Himmelberger and Harrison Building

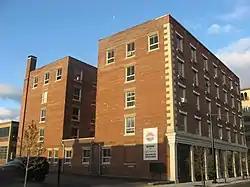
Himmelberger and Harrison Building, April 2013

Himmelberger and Harrison Building, also known as the Liberty National Life Building and H & H Building, is a historic commercial building located at Cape Girardeau, Missouri. It was built in 1907–1908, and is a five-story red brick, H-shaped structure. It is a steel reinforced concrete building on a poured concrete foundation with a full basement. It features a recessed marble entry flanked by round Tuscan order columns.